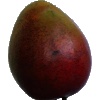
Label: Mango Red 1